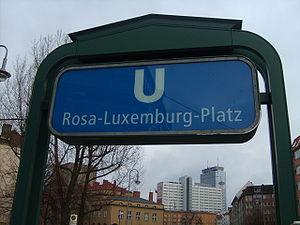
Rosa-Luxemburg-Platz est une station du métro de Berlin, située sur la place éponyme dans le quartier de Mitte. La station est sur la ligne souterraine U2.